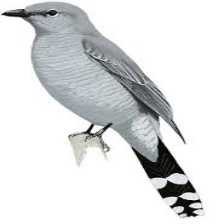
Species: GREY CUCKOOSHRIKE
Scientific name: CORACINA CAESIA